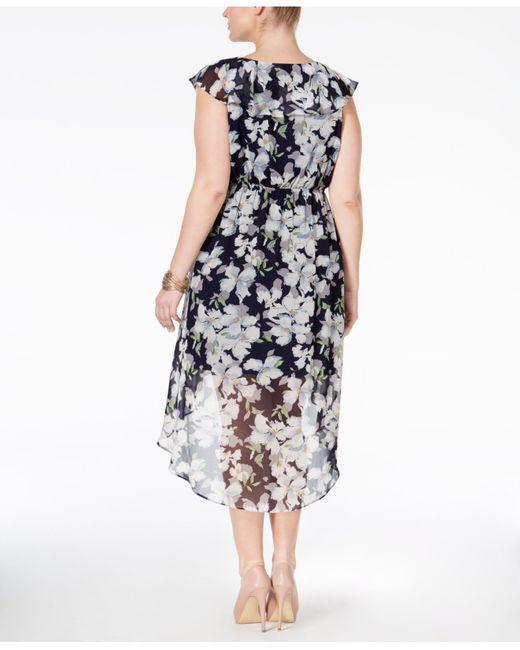
Netzdesign-Partywear-Kleid mit Blattdruck für Damen